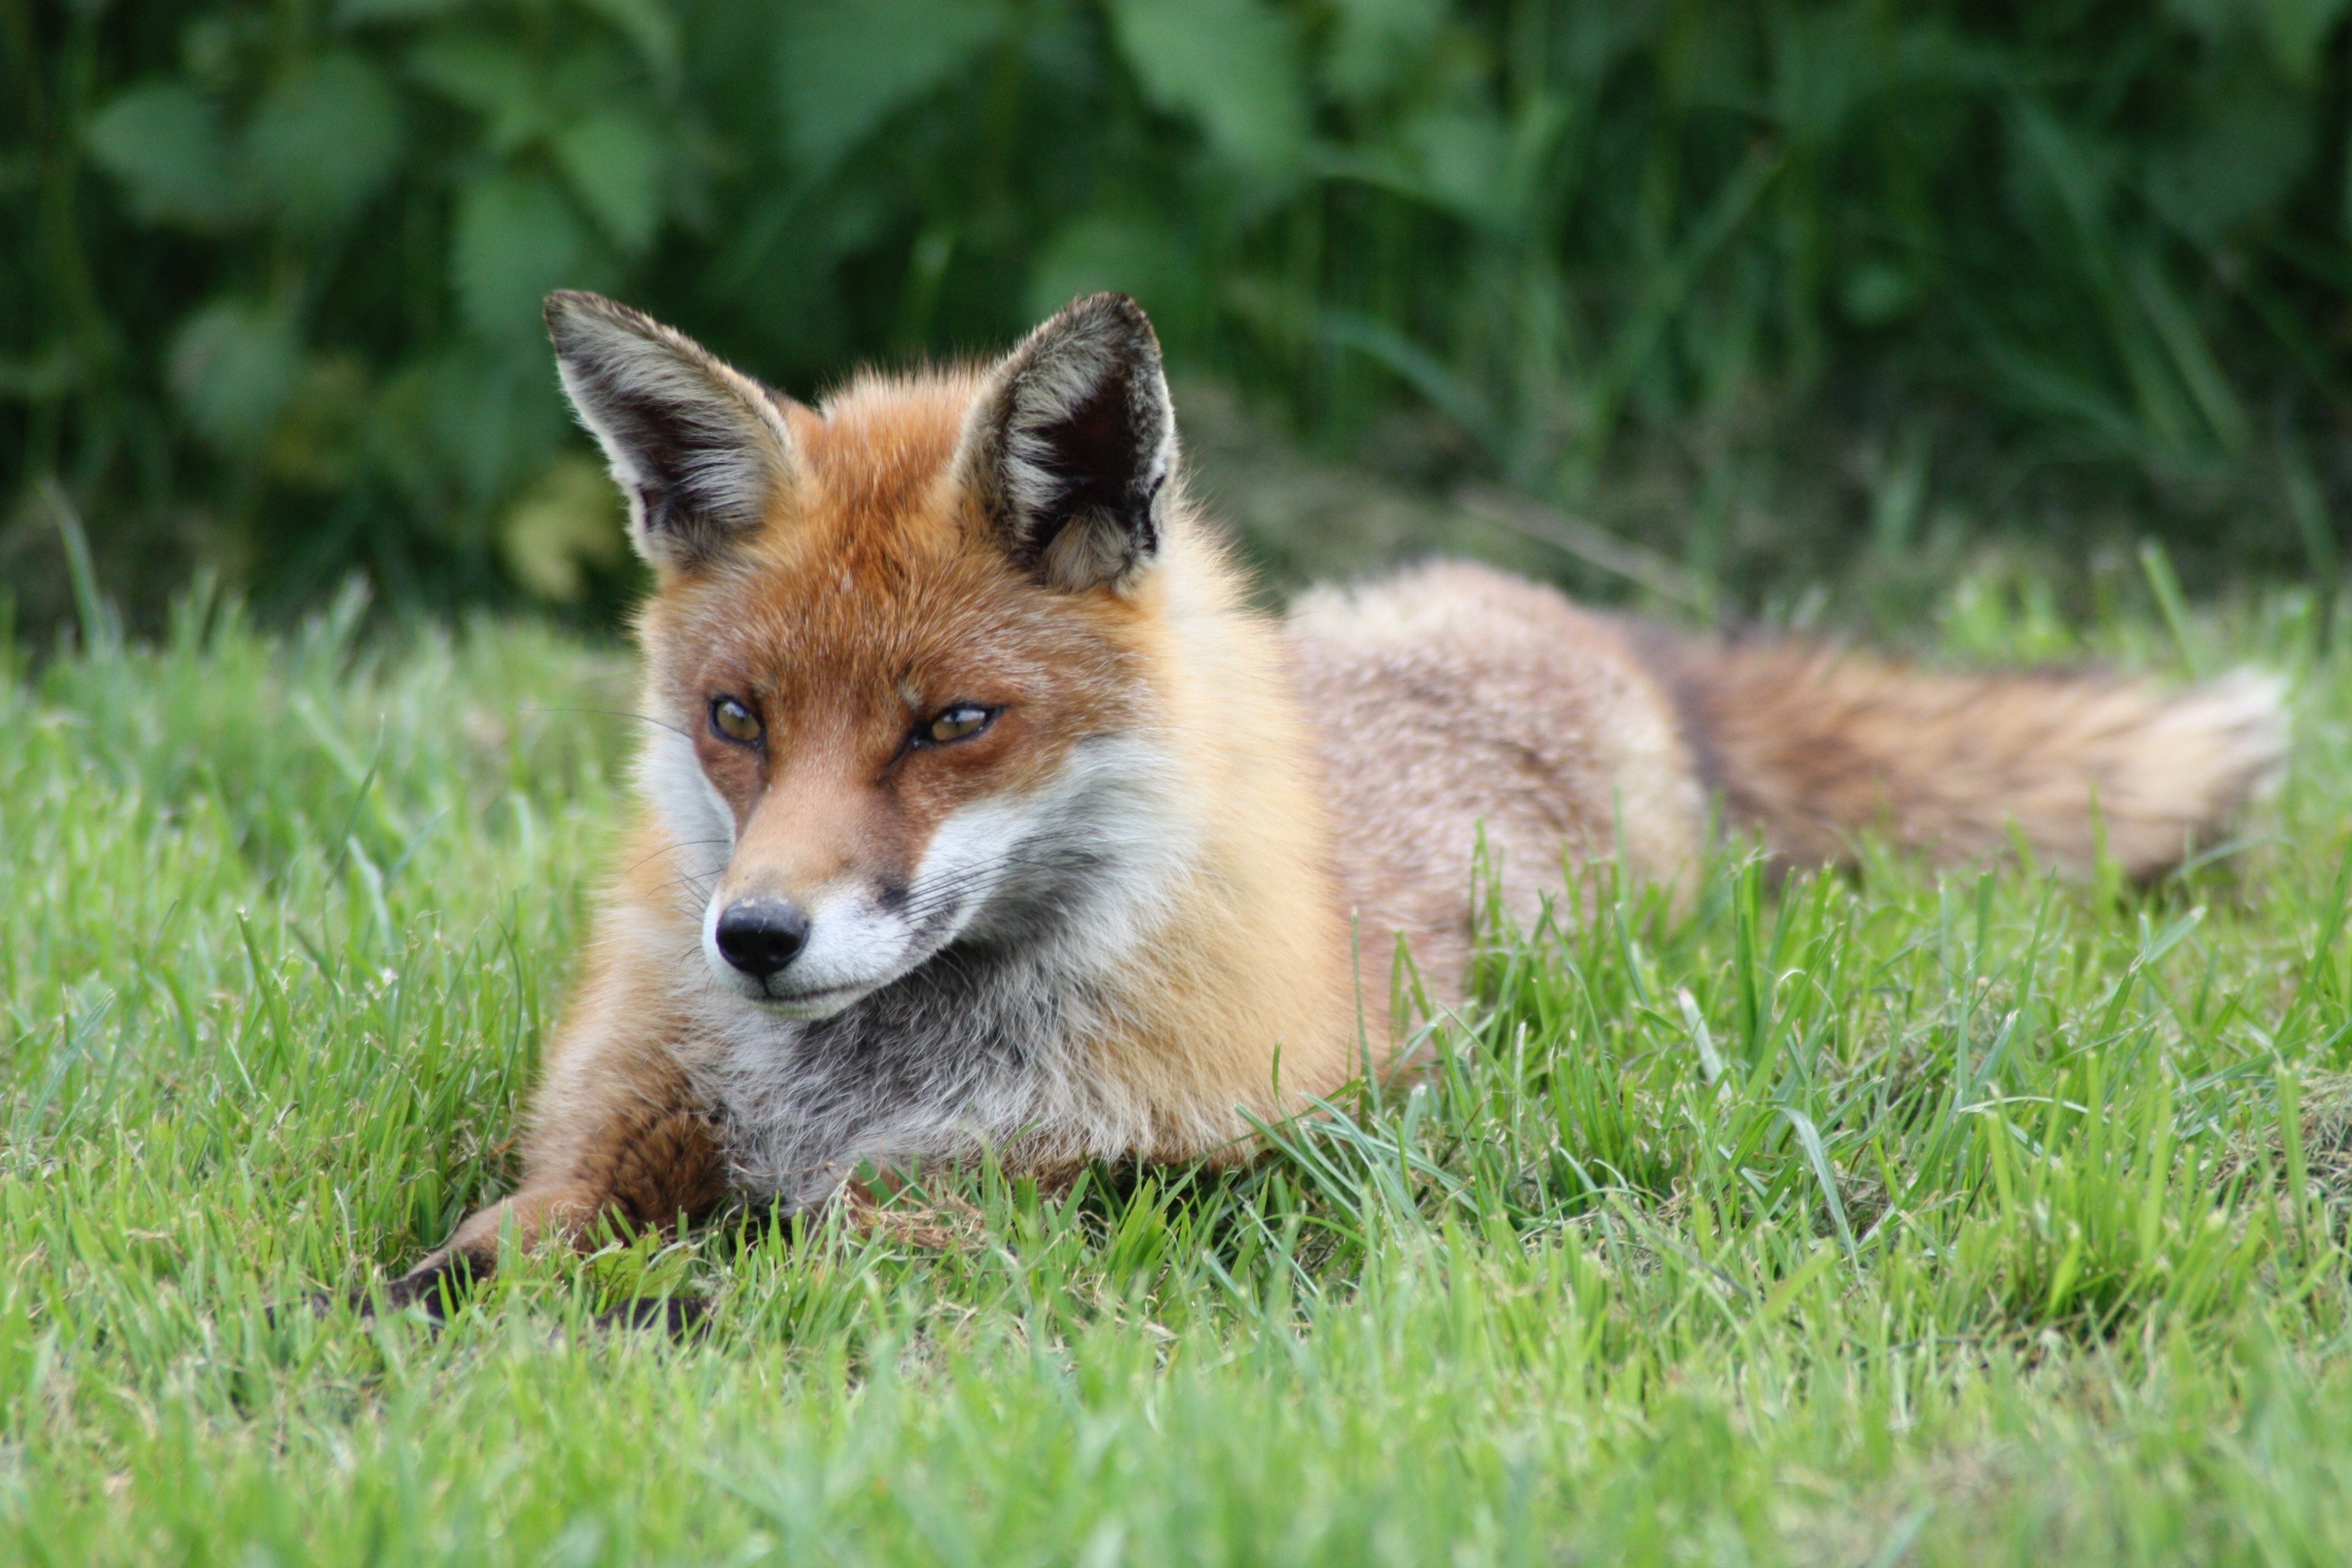
nature, animal, wildlife, wild, red, mammal, fox, fauna, red fox, vertebrate, vulpes, cunning, dog like mammal, red wolf, kit fox, carnivoran, dhole, grey fox